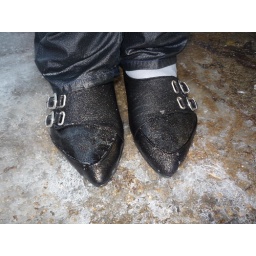
Jenny wet its black suede flat shoes in field just before to come see Lara